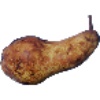
Label: pear_abate